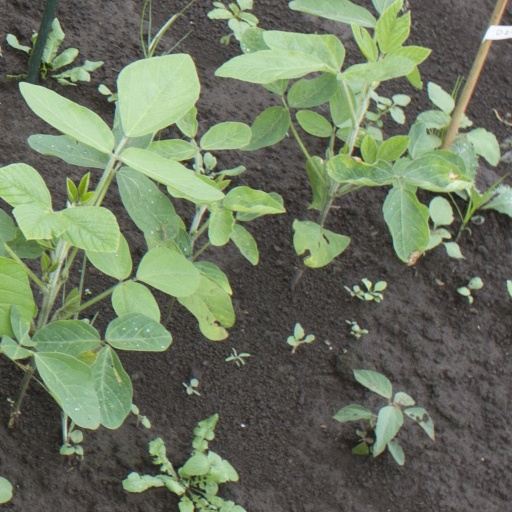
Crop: soybean